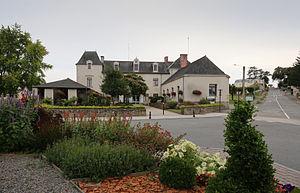
Mairie de Guichen
Guichen, également dénommée Guichen Pont-Réan, est une commune française située dans le département d'Ille-et-Vilaine, en région Bretagne.